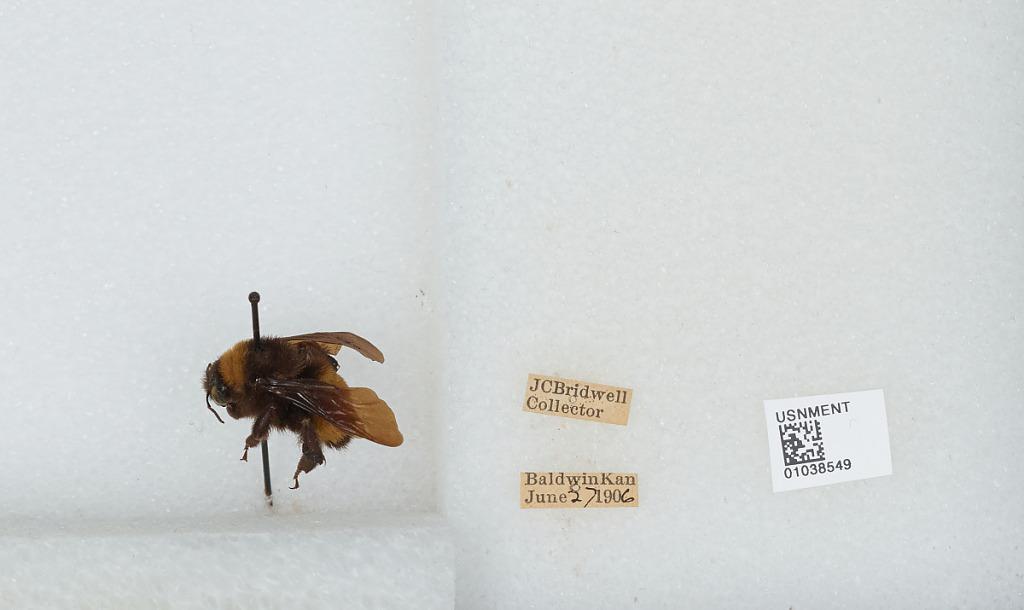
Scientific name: Bombus (Fervidobombus) pensylvanicus pensylvanicus (De Geer)
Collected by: J. Bridwell
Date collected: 1906-6-27
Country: United States
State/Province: Kansas
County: Douglas
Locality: Baldwin City
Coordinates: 38.7775, -95.1875